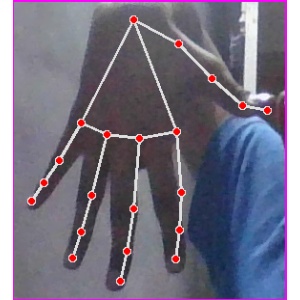
अक्षर: ढ